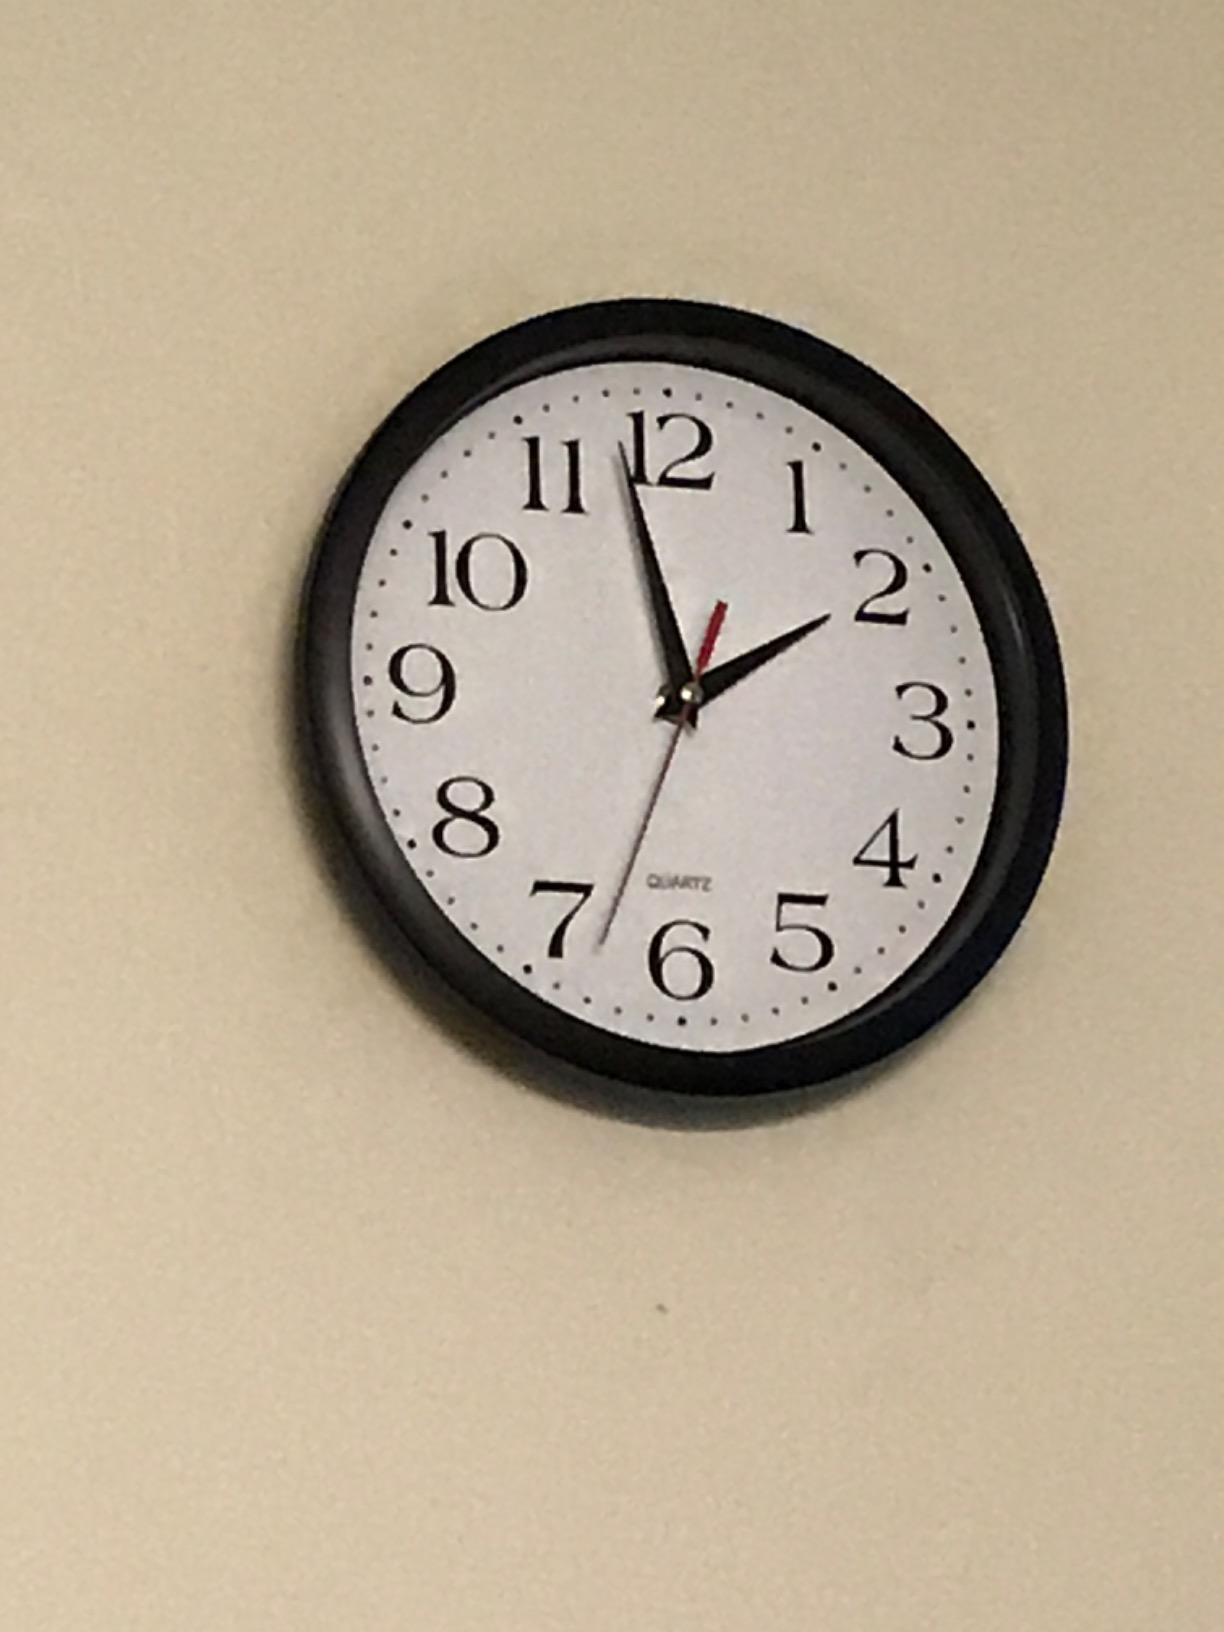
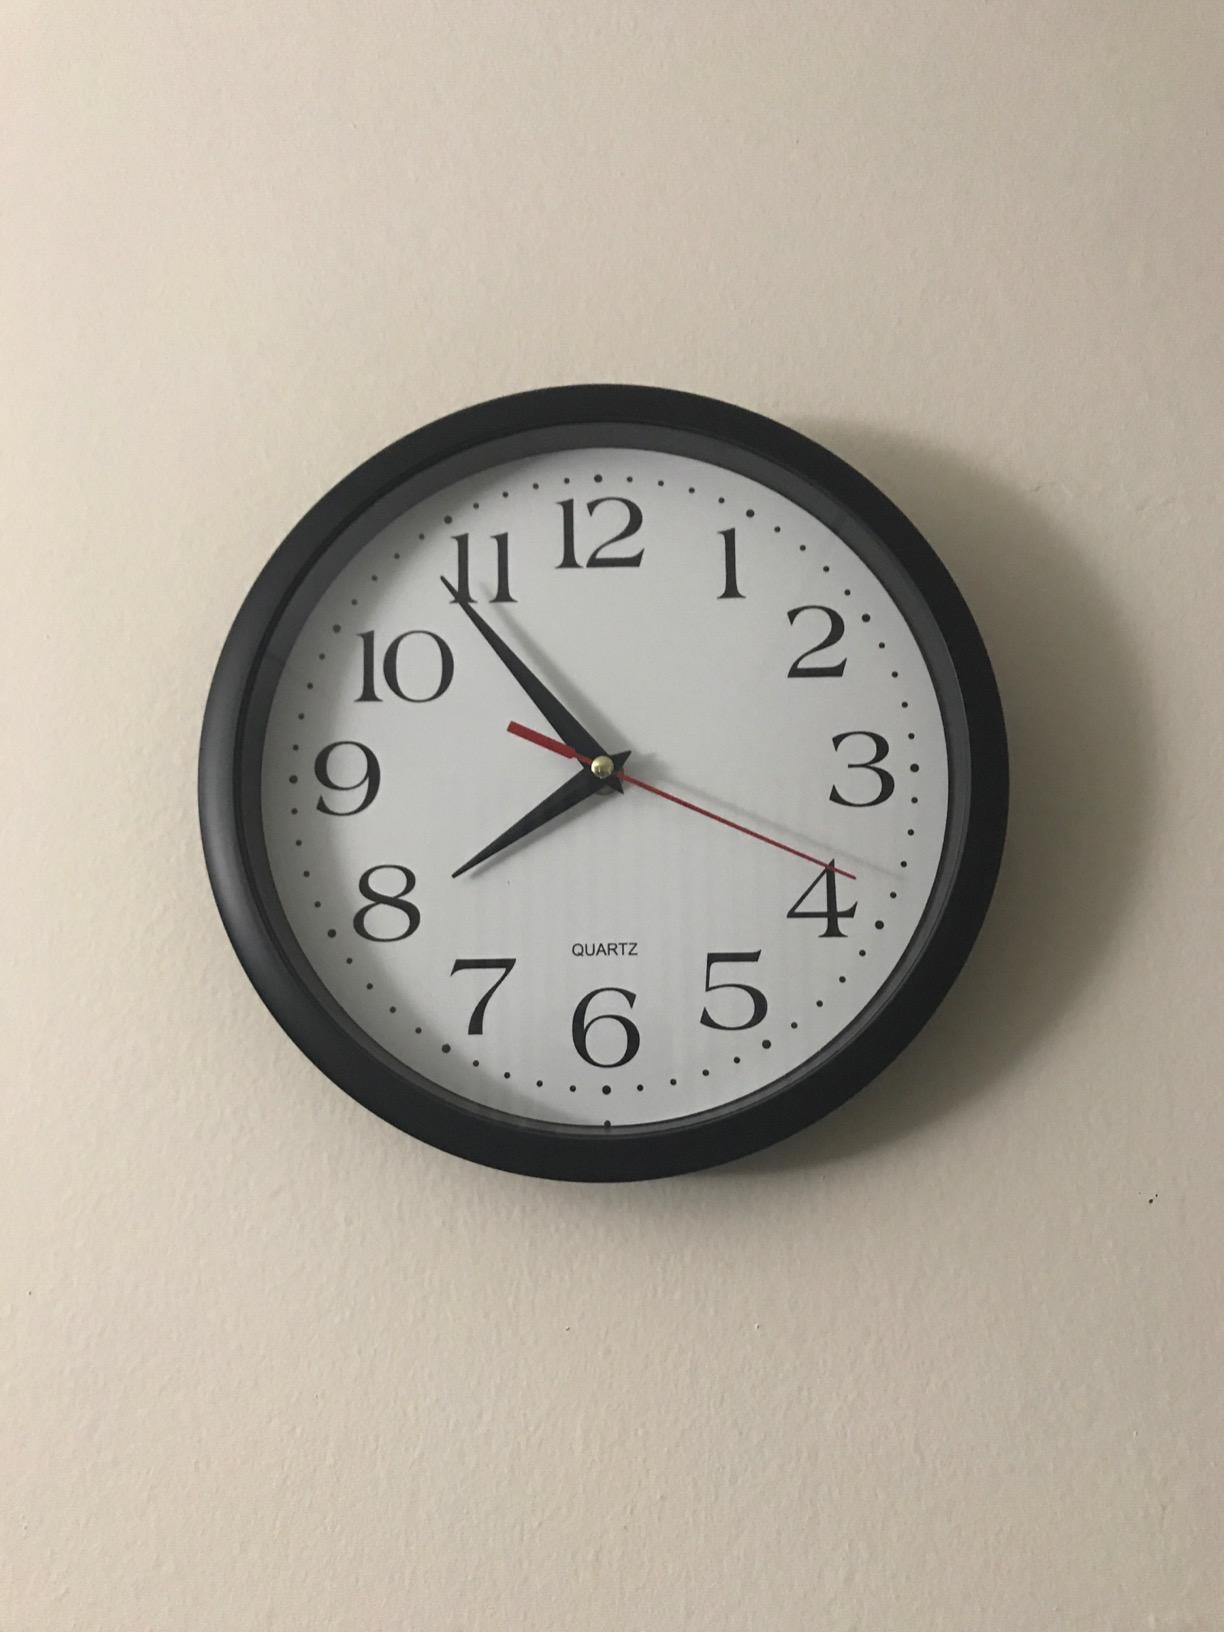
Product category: clock
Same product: yes